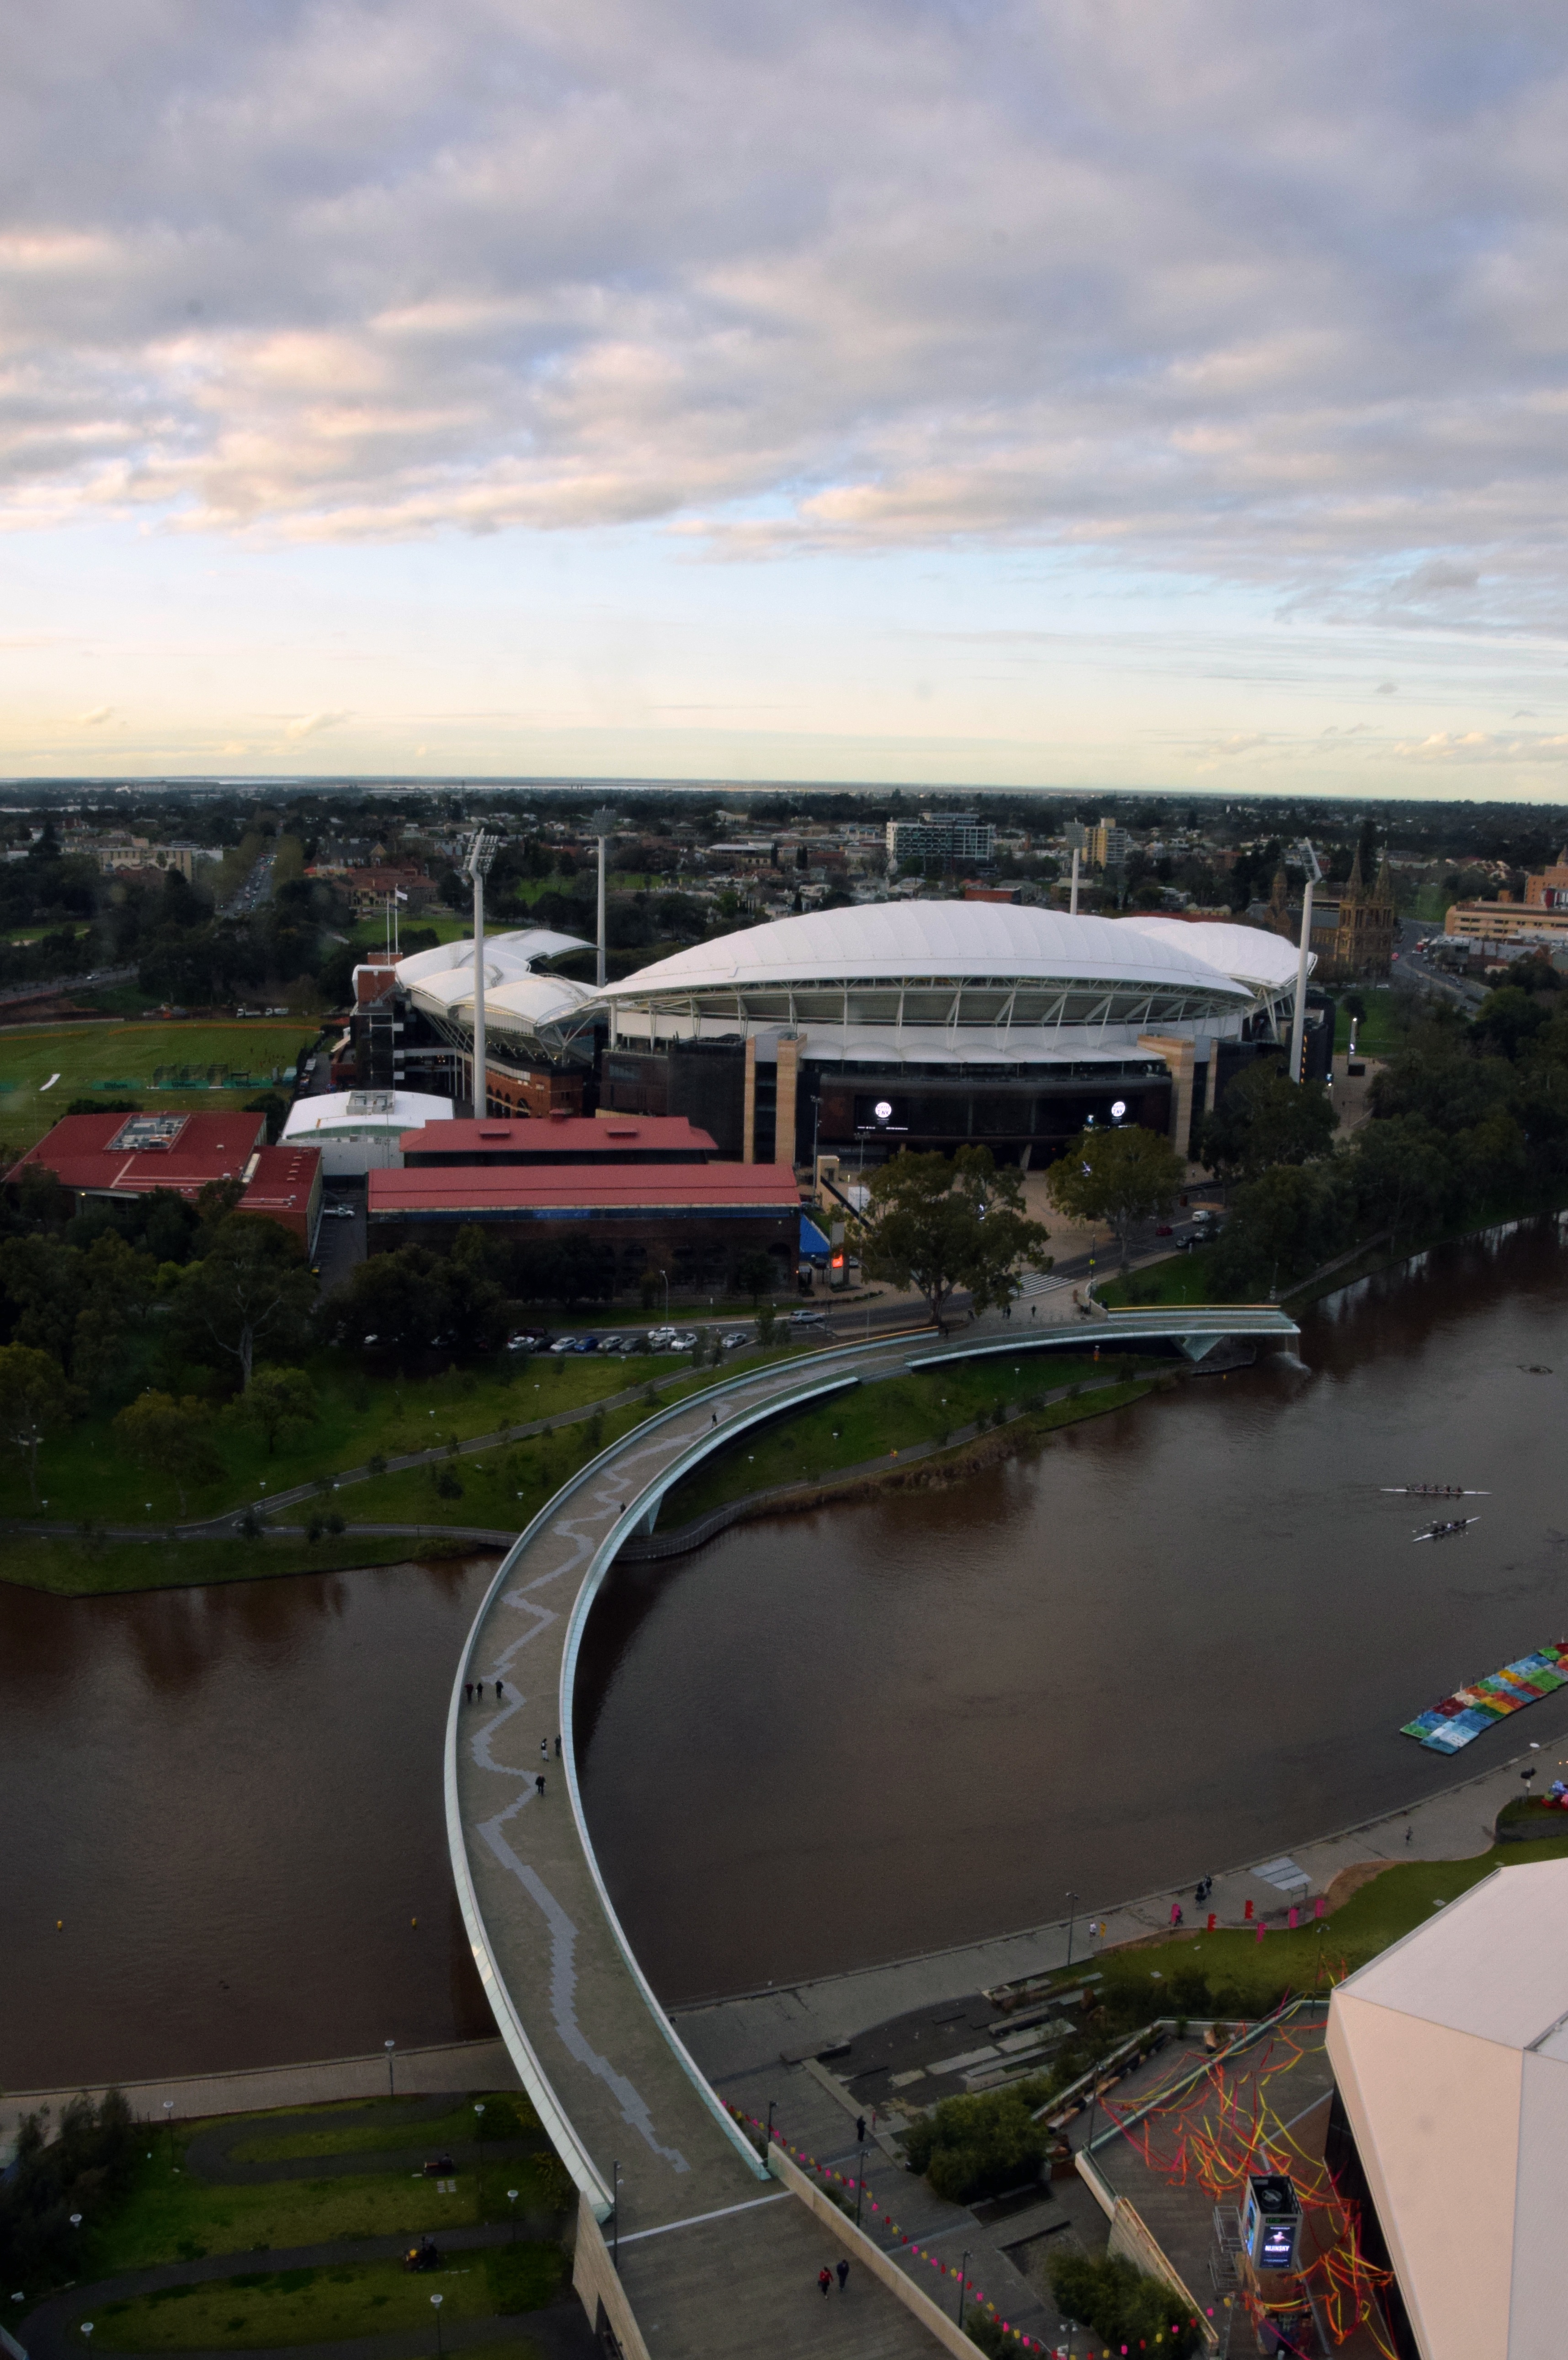
bridge, river, canal, transport, reflection, vehicle, waterway